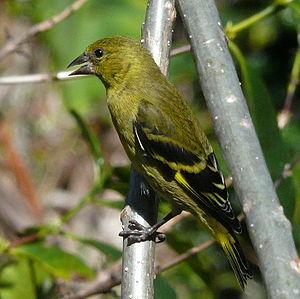
Le Chardonneret de Magellan, encore appelée Tarin de Magellan ou Tarin à tête noire est une espèce de passereaux appartenant à la famille des Fringillidae.